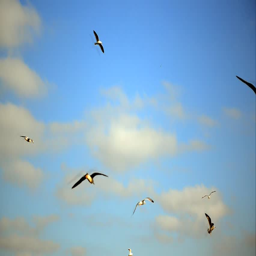
a flock of seagulls flying in the sky